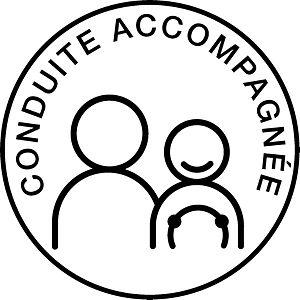
Logo de la conduite accompagnée, accollé derrière les véhicules.
L'Apprentissage anticipé de la conduite, AAC, auparavant appelée conduite accompagnée, est une formation française existant depuis 1987 et visant à faciliter l'apprentissage de la conduite automobile à partir de quinze ans en France en vue de l'obtention du permis de conduire, et qui s'inscrit dans le continuum éducatif à la route.
Une assurance automobile en France est une assurance de principe indemnitaire destinée aux véhicules terrestres à moteur assurés en France et circulant sur le territoire français comme dans l'Espace économique européen ou dans la zone carte verte.